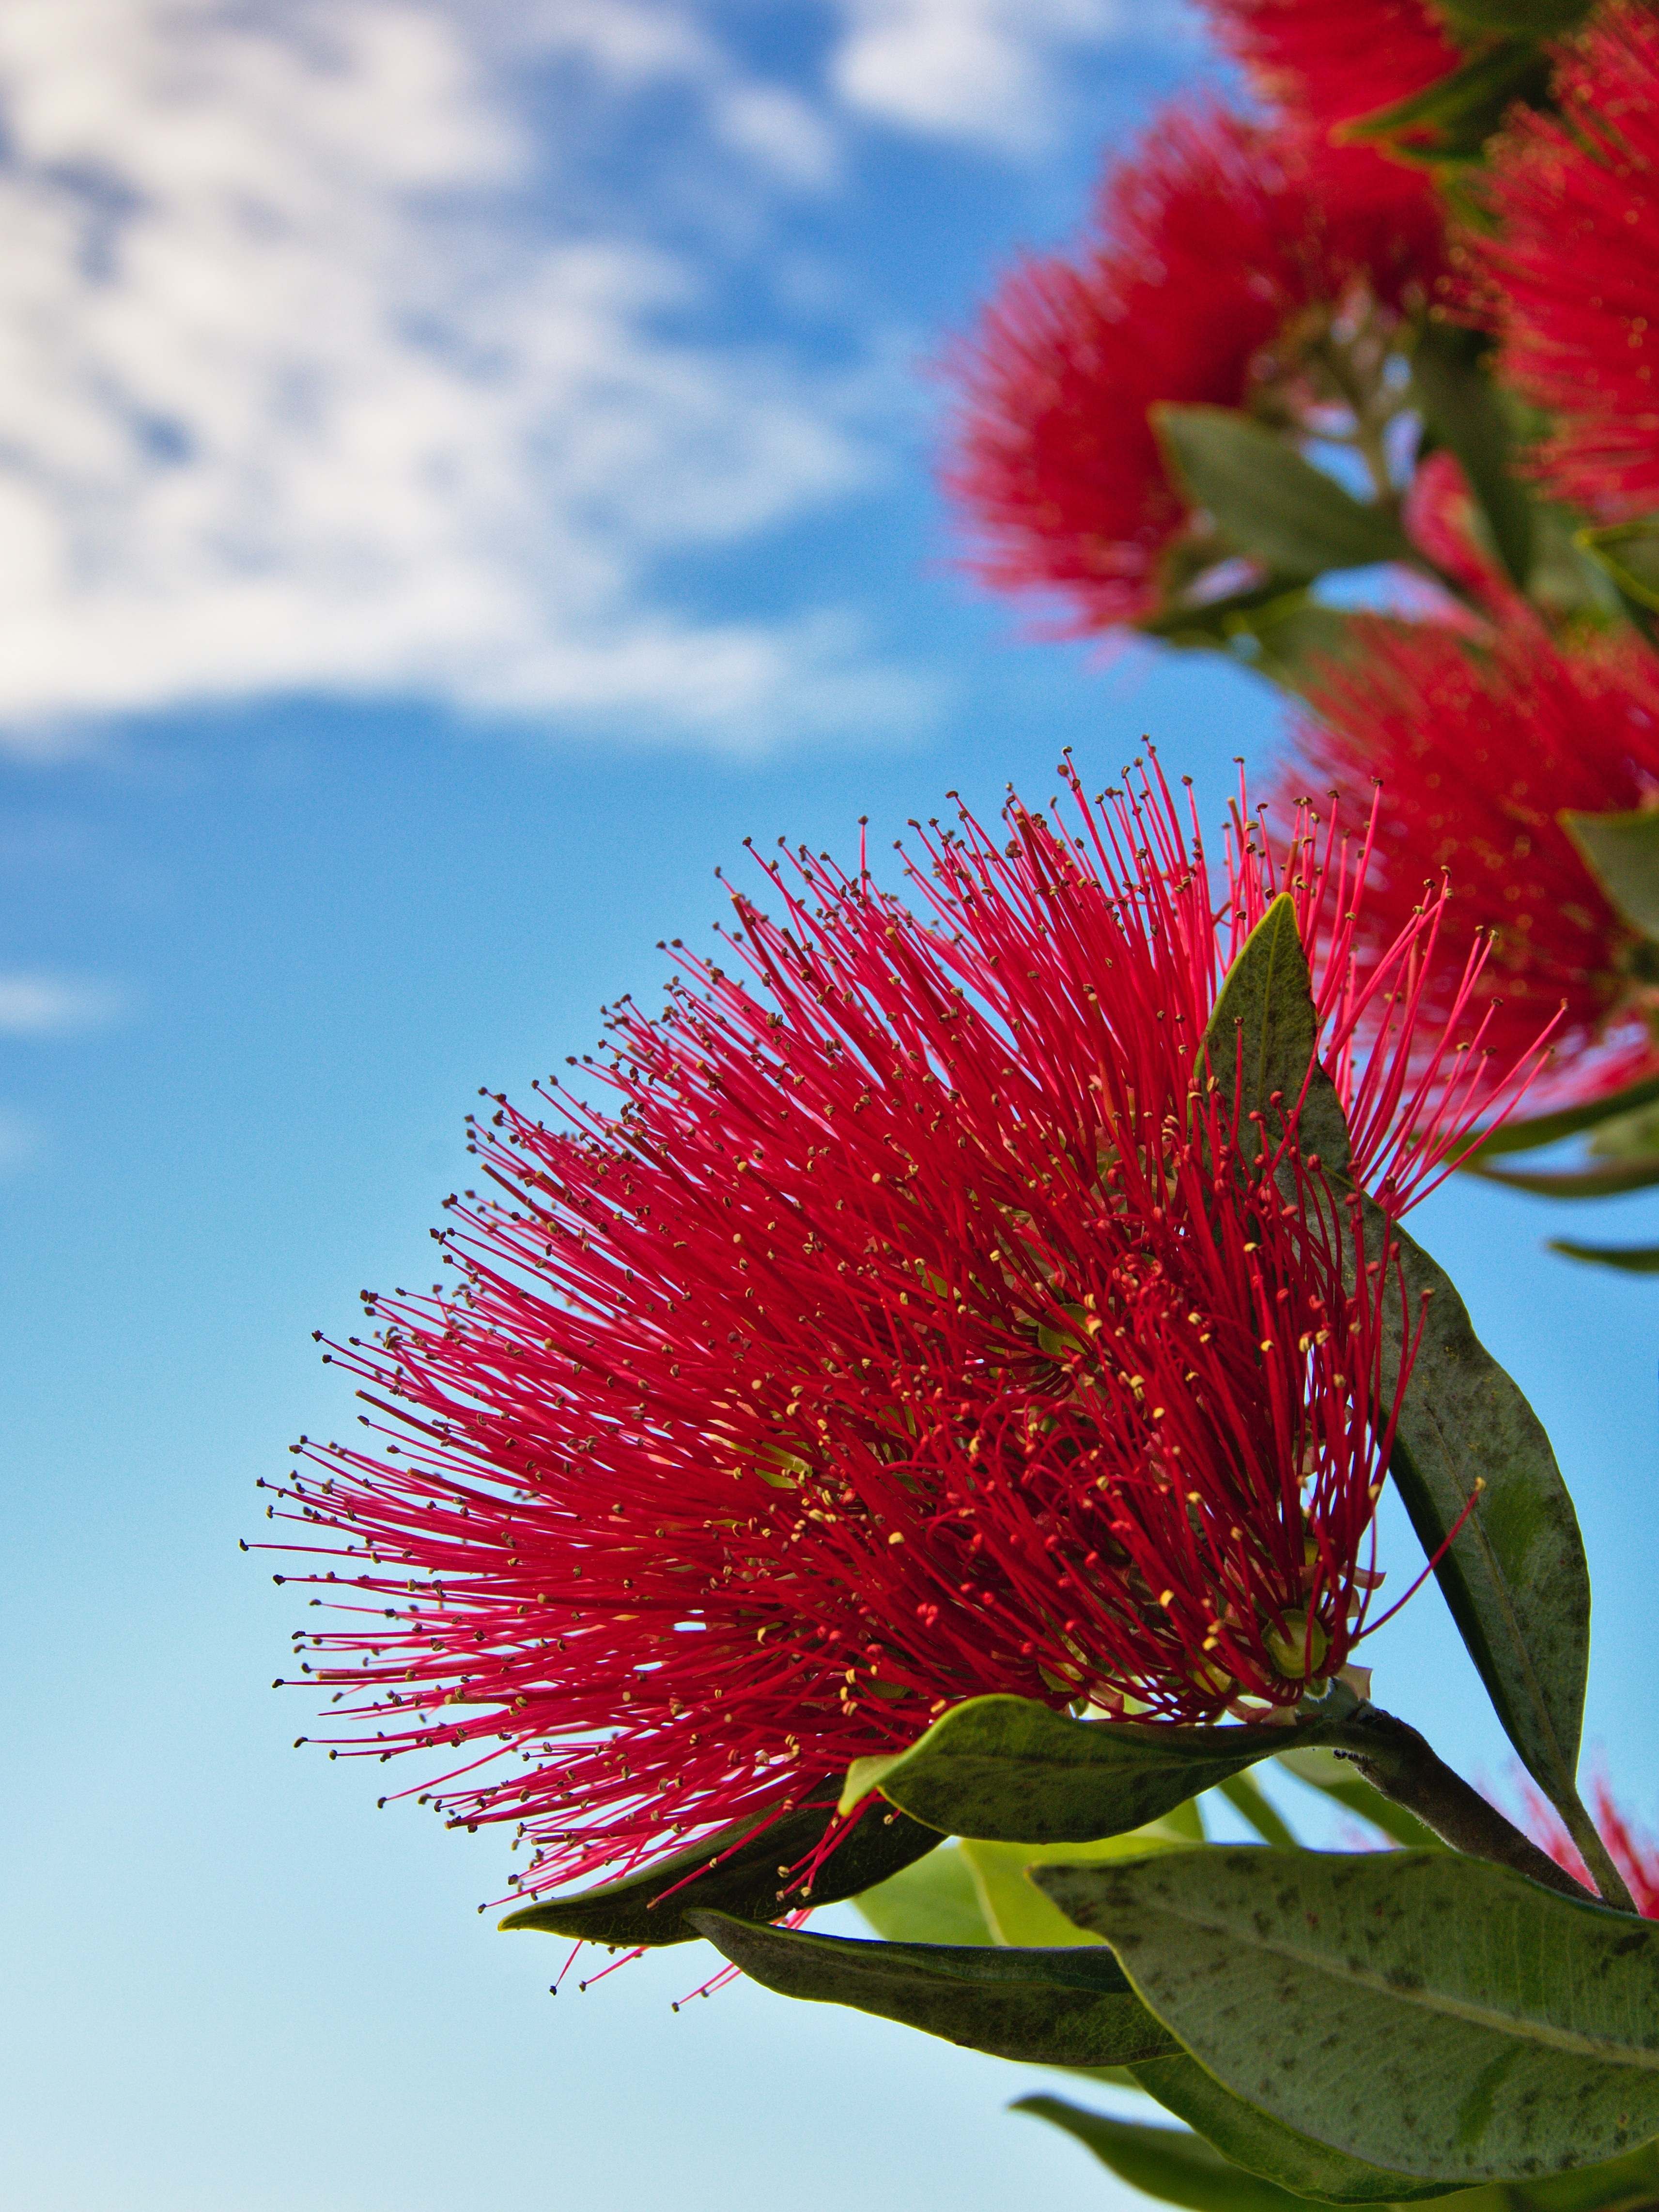
nature, blossom, plant, photography, leaf, flower, petal, red, autumn, botany, flora, wildflower, close up, shrub, macro photography, flowering plant, daisy family, land plant